2017 24 Hours of Le Mans

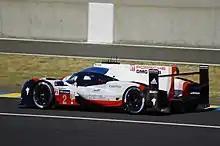
The race-winning No. 2 Porsche 919 Hybrid

The weather was hot, with an air temperature of ; the track temperature ranged from . Formula One Group's chair and chief executive Chase Carey waved the French tricolour to begin the race before 258,500 spectators with a rolling start at 15:00 local time. Mike Conway maintained the No. 7 Toyota's pole-position advantage for most of the first hour, before Buemi overtook him on the outside into Indianapolis turn for the lead after Conway made a braking error at the Dunlop Esses. The first retirement occurred during the opening hour when Webb's No. 4 ByKolles car hit the wall at Tertre Rouge corner after suffering a front-left puncture, damaging both its front bodywork and engine. Thiim put the No. 95 Aston Martin in the LMGTE Pro lead at the end of the hour after Alessandro Pier Guidi moved the No. 51 AF Corse Ferrari to the category lead for the first two laps before dropping to third in class.